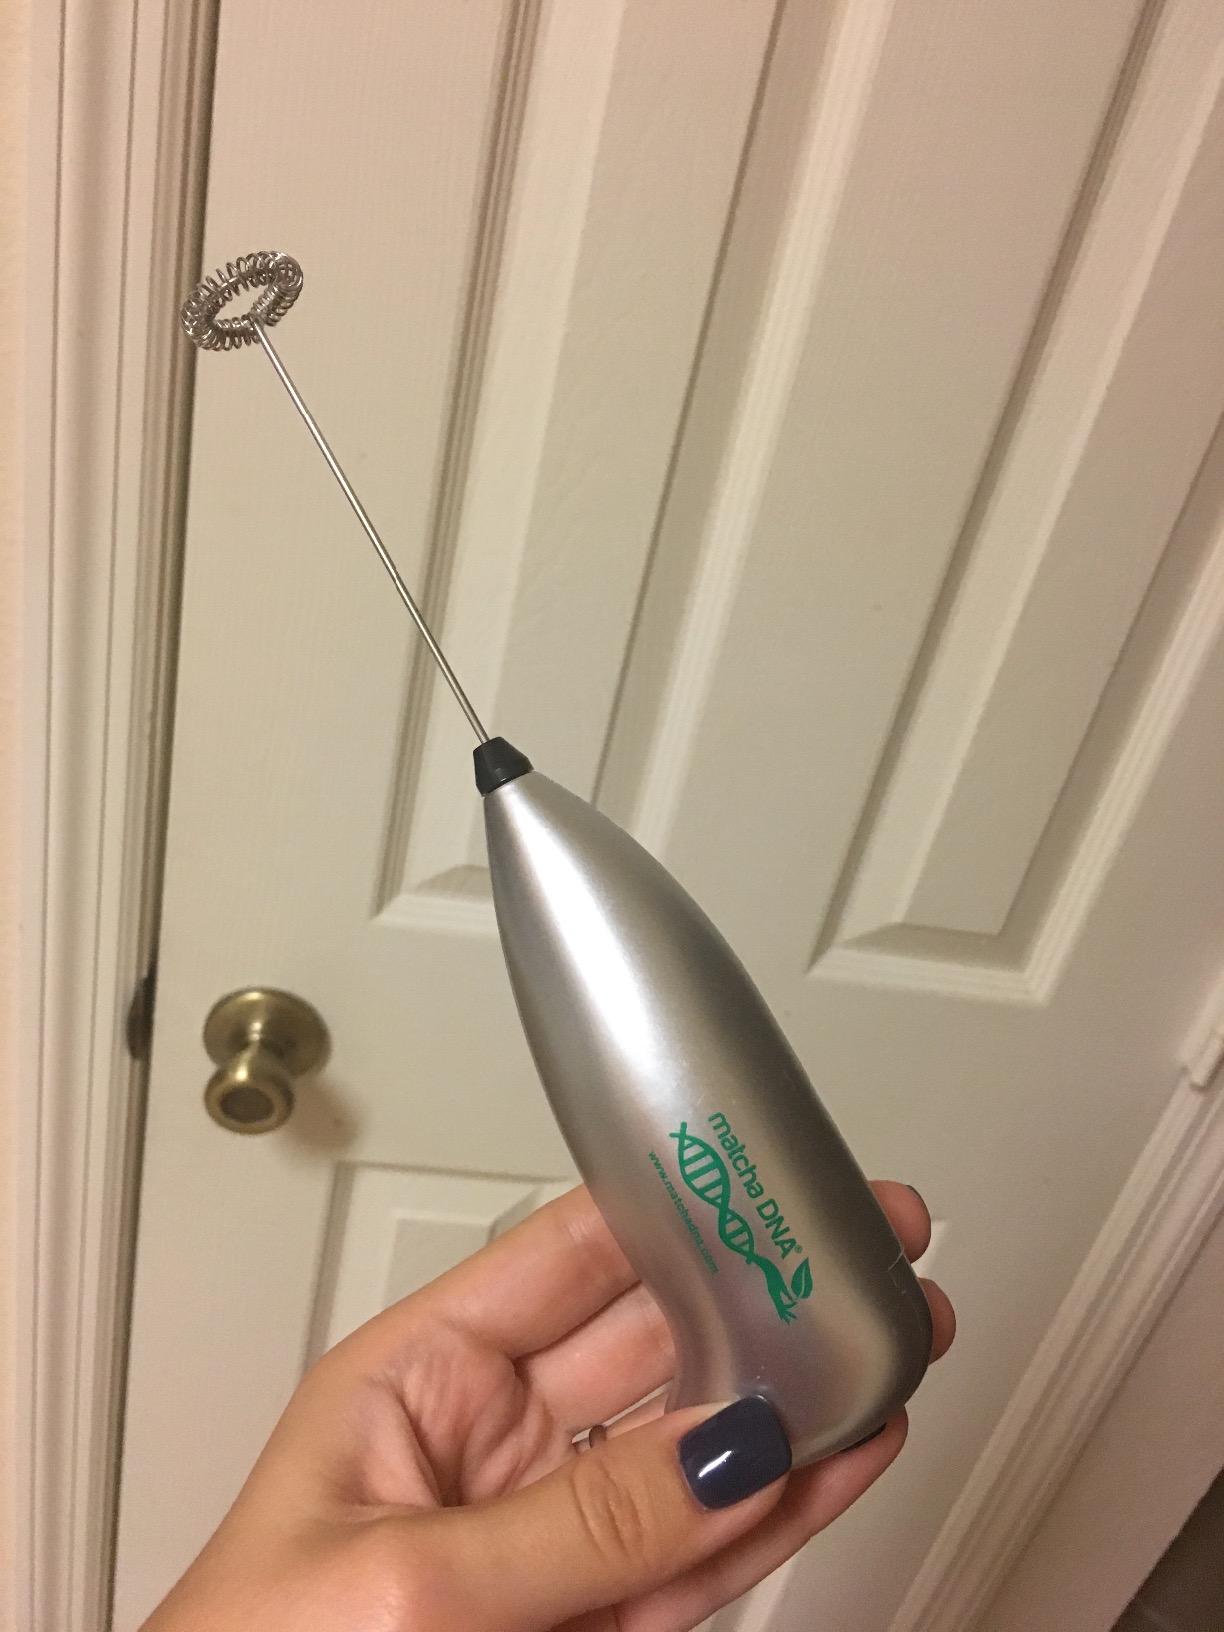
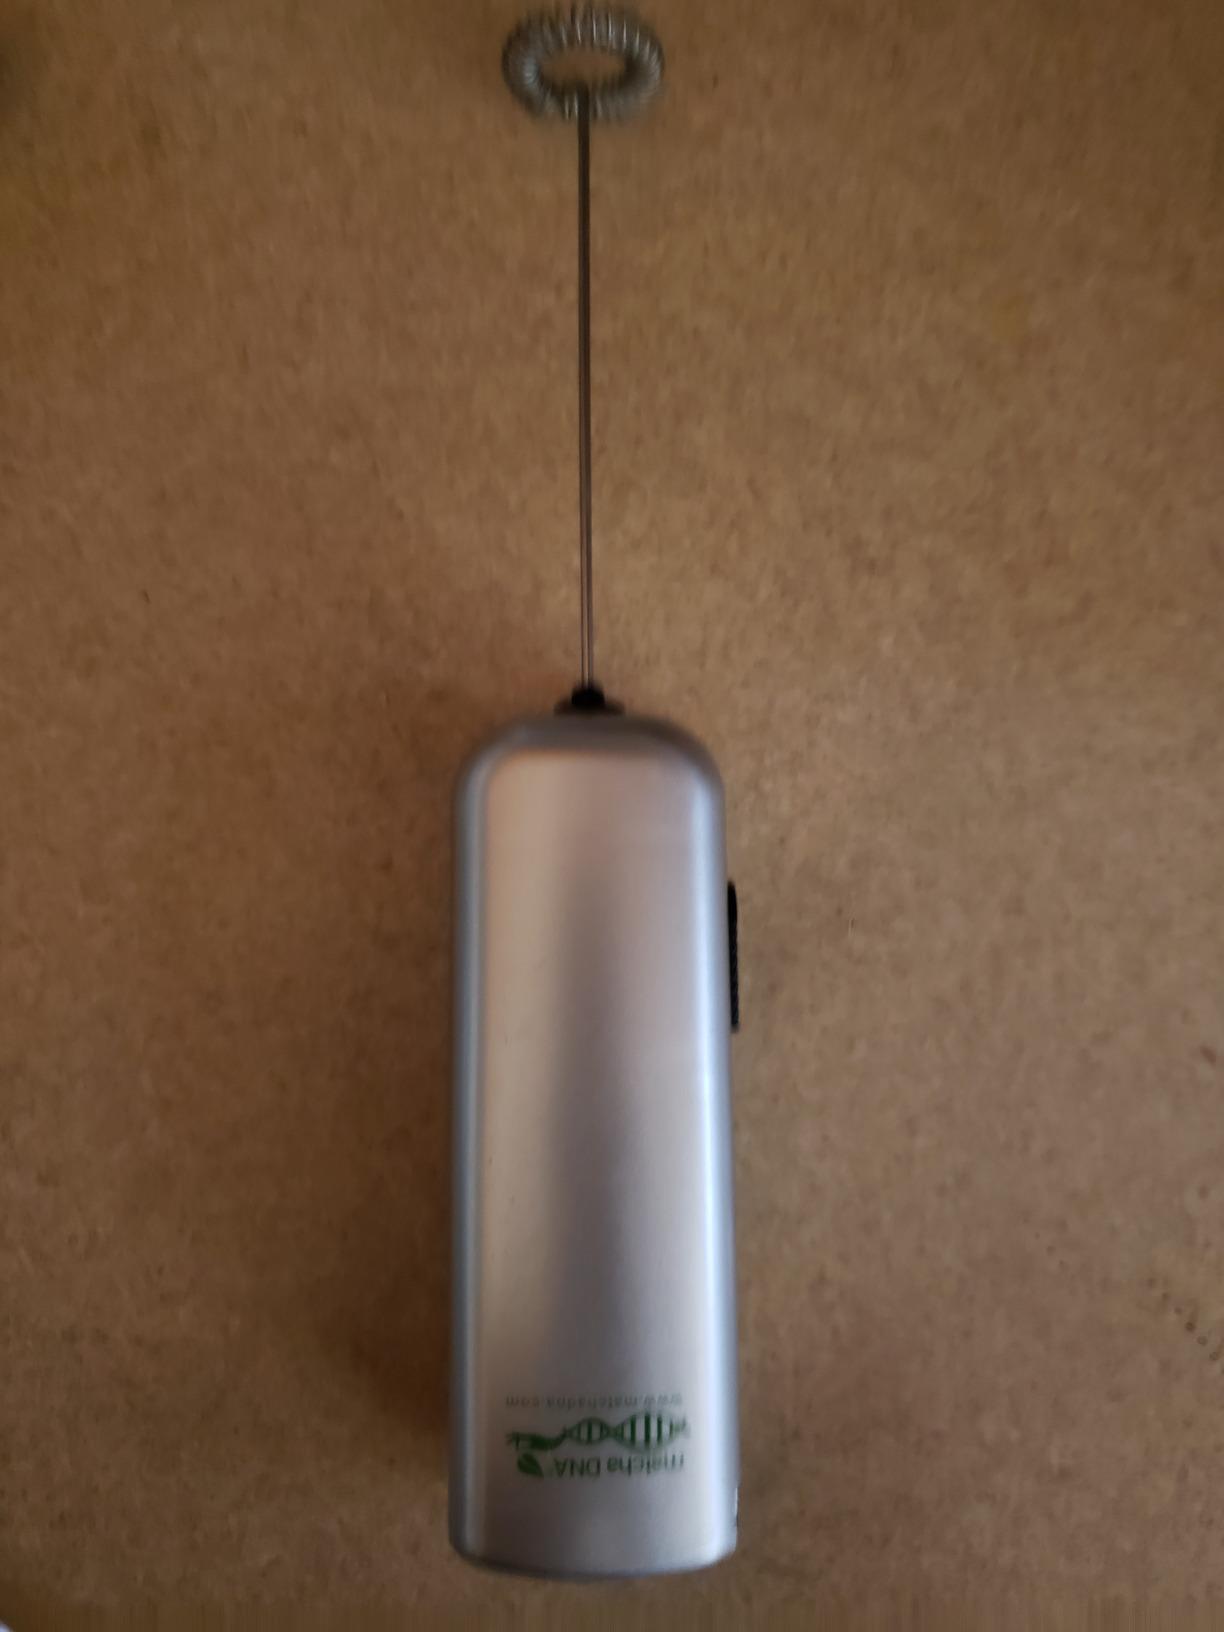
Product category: items_mixer
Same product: no